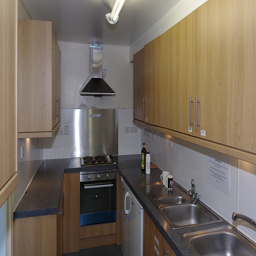
A kitchen with a  stove top oven sitting next to a sink.
A small galley kitchen showing stove, dishwasher, and sink
a kitchen with triple sinks and a stove
Kitchen with marble countertops and wooden cabinets.
There is a stove and a sink in a narrow kitchen.